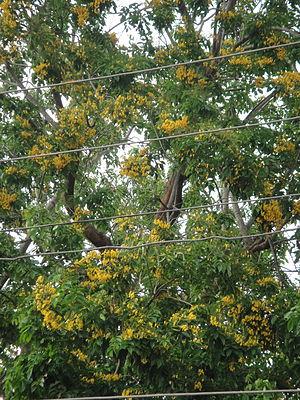
Thingyan est la fête de l'eau du nouvel an birman.